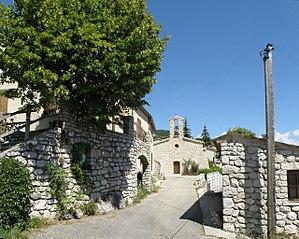
Le Poët-en-Percip (Drôme, France). Aspect du vieux bourg, avec l'église Saint-Simon.